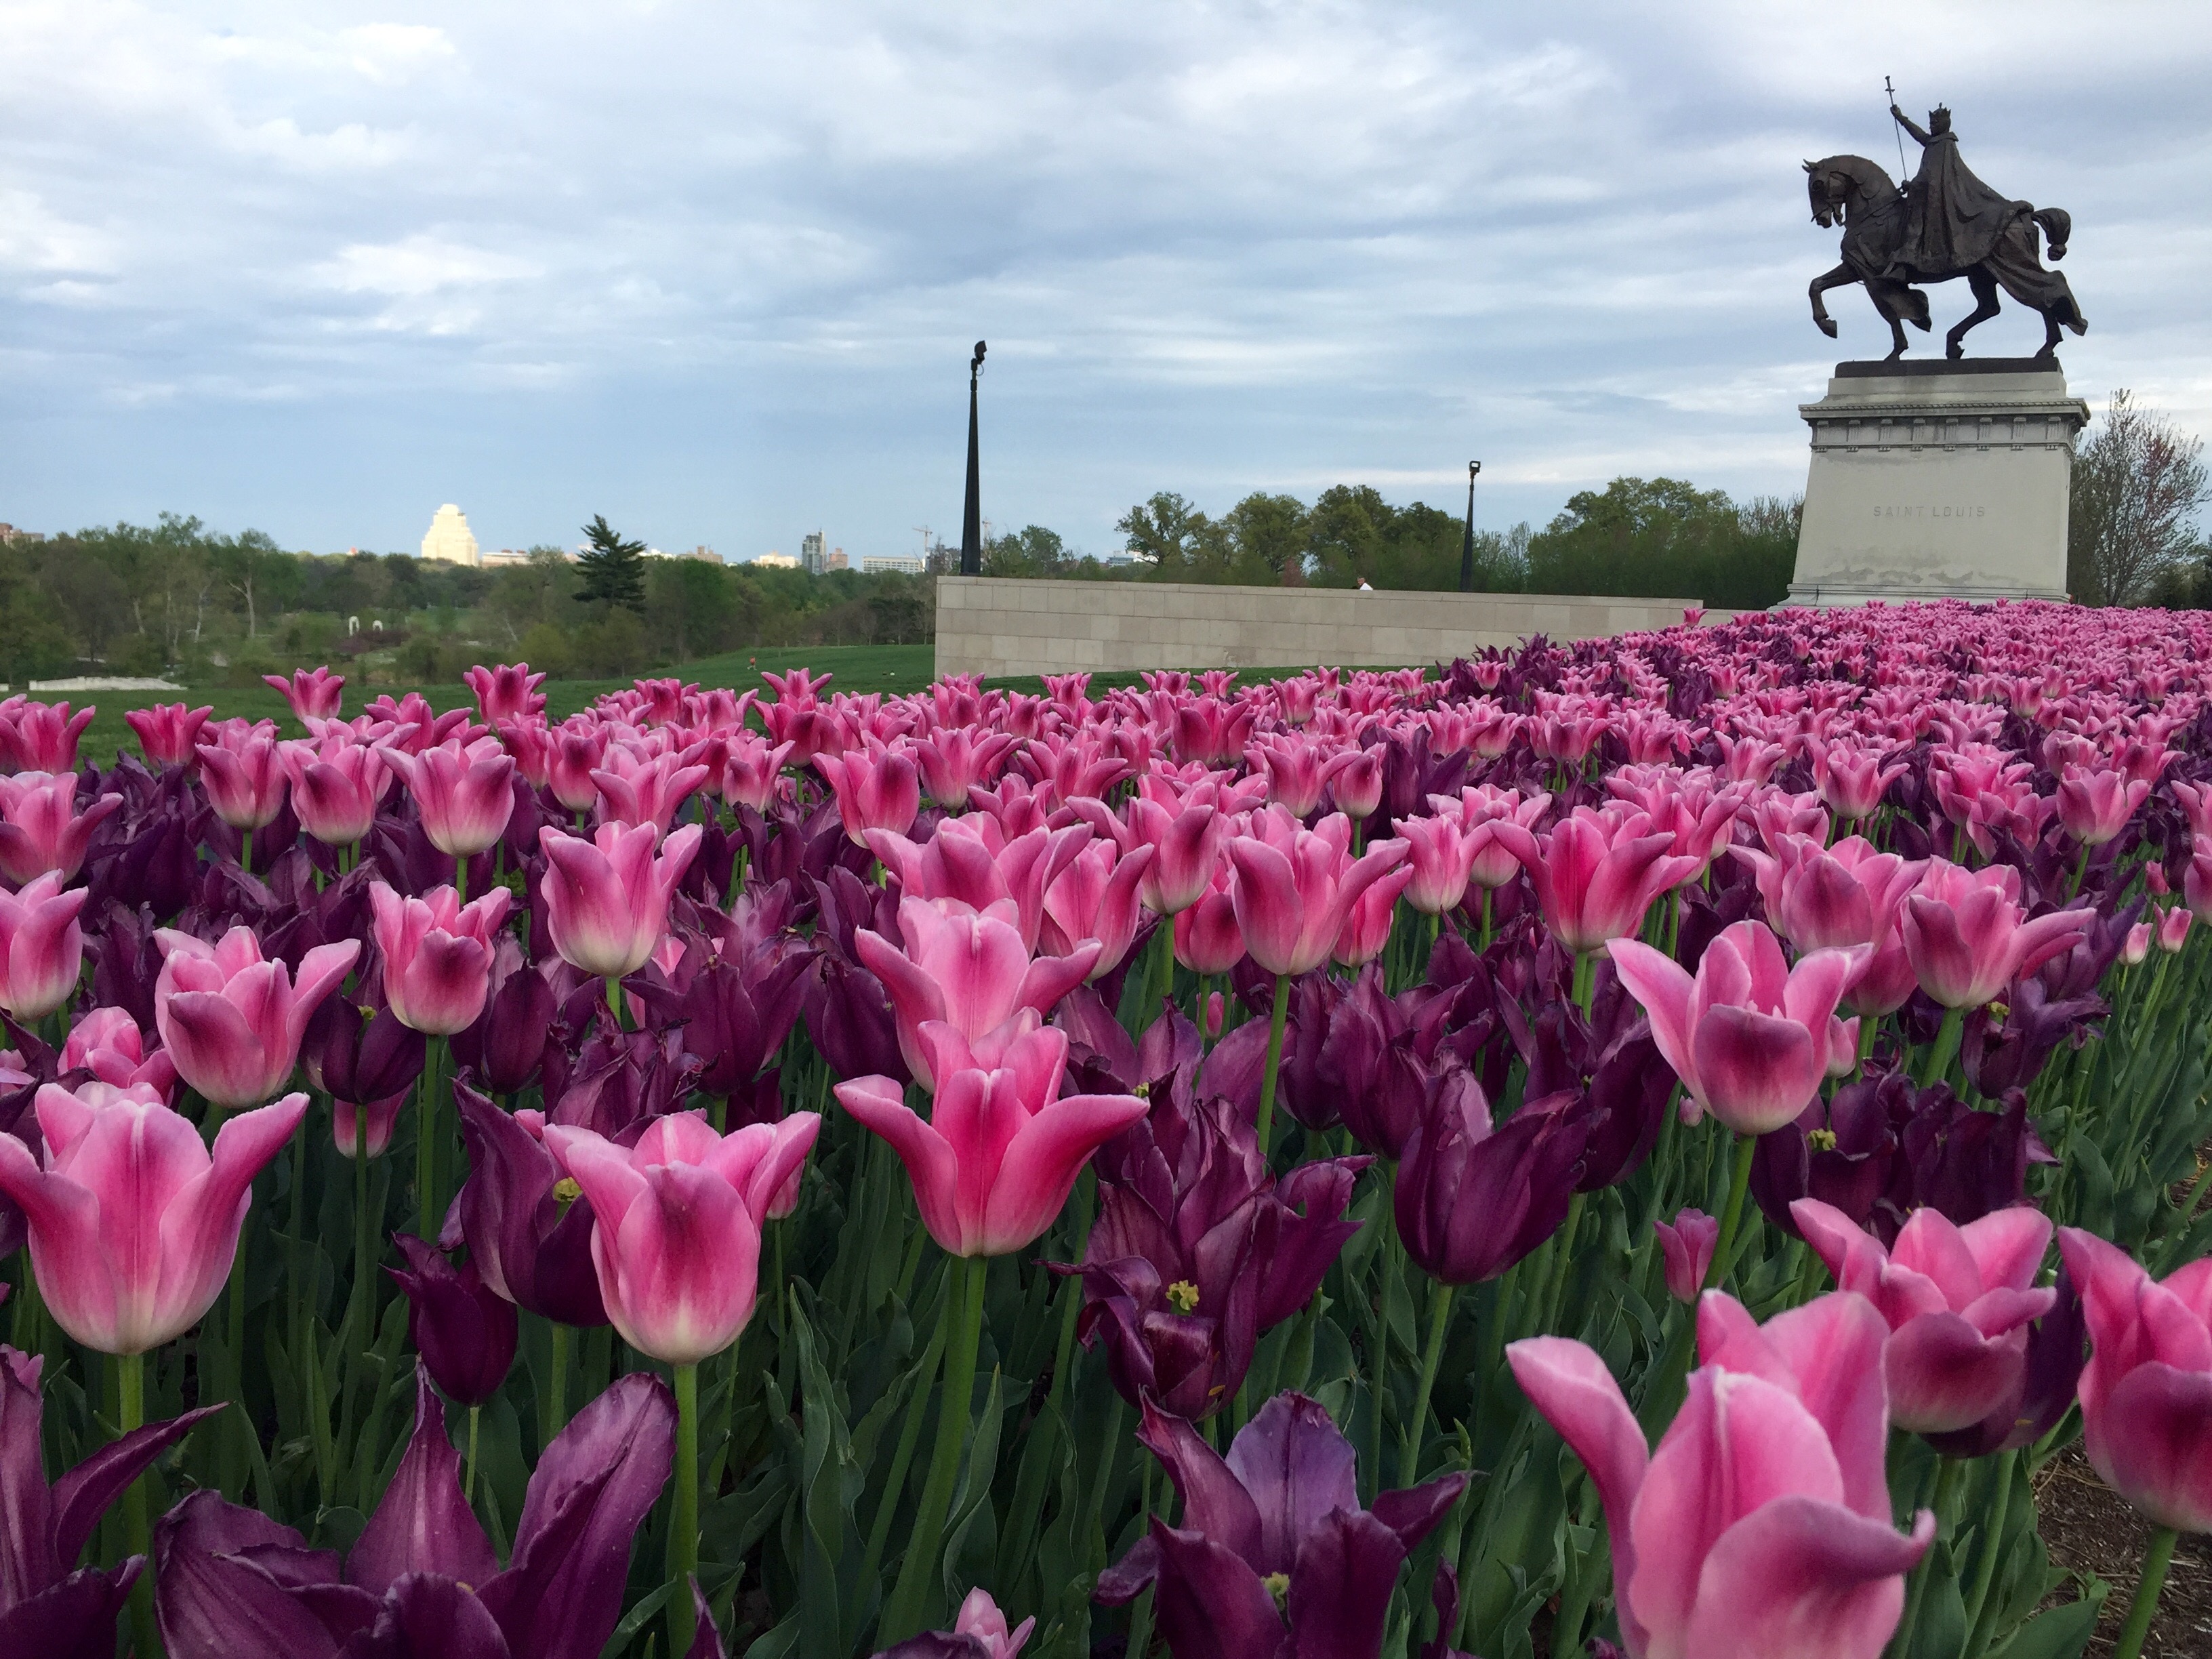
blossom, plant, field, flower, purple, floral, statue, tulip, spring, botany, blooming, pink, flora, flowering plant, st louis, land plant